Oudenaarde Town Hall

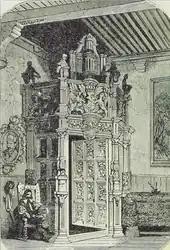
Portal by Pauwel van der Schelden

The Town Hall initially combined functions of government and commerce, with rooms on the ground floor reserved for traders: the Corn House, Weighhouse and Lower Cloth Hall. Today, this floor accommodates the town's tourism office.